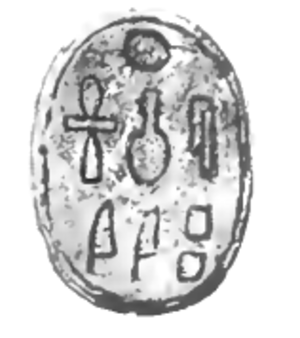
Seneferânkhrê Pépi III est roi de la Deuxième Période intermédiaire. Il n'est attesté que par un sceau en forme de scarabée portant son nom.